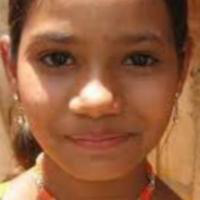
Age group: age 11-20